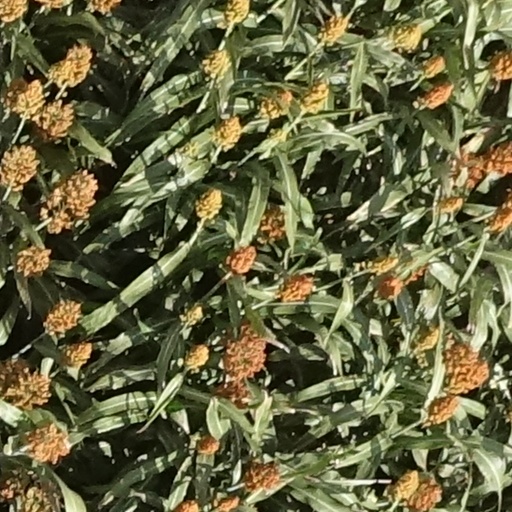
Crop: sorghum